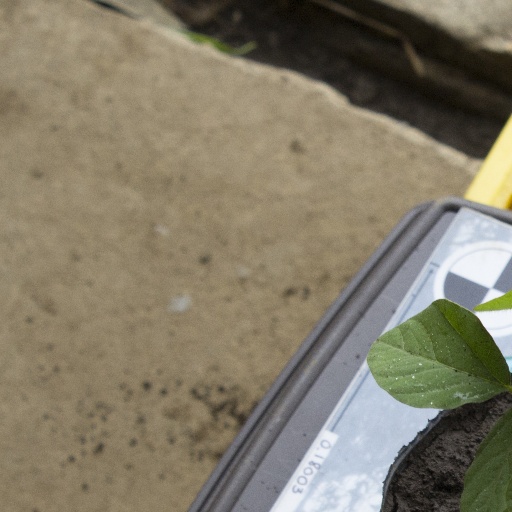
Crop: soybean